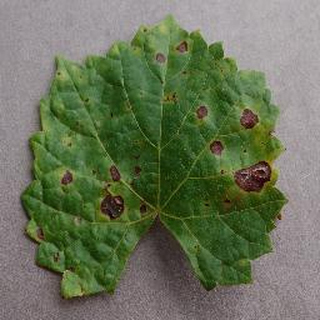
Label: grape_black_rot